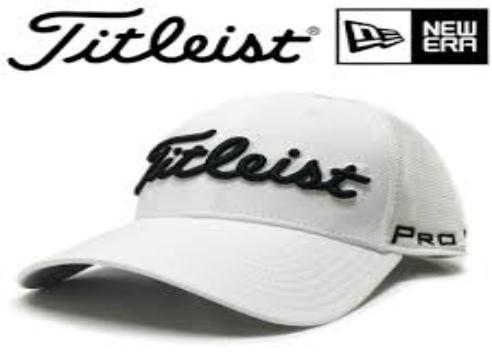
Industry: Sports